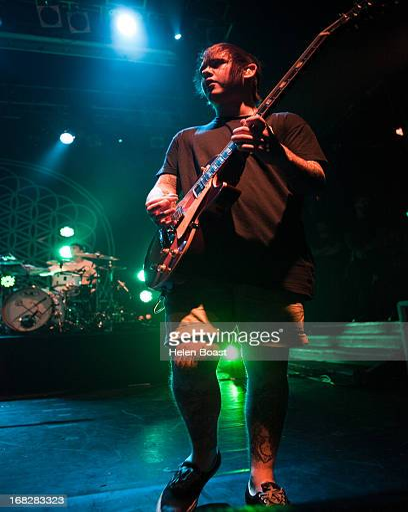
composer of artist performs on stage at theatre